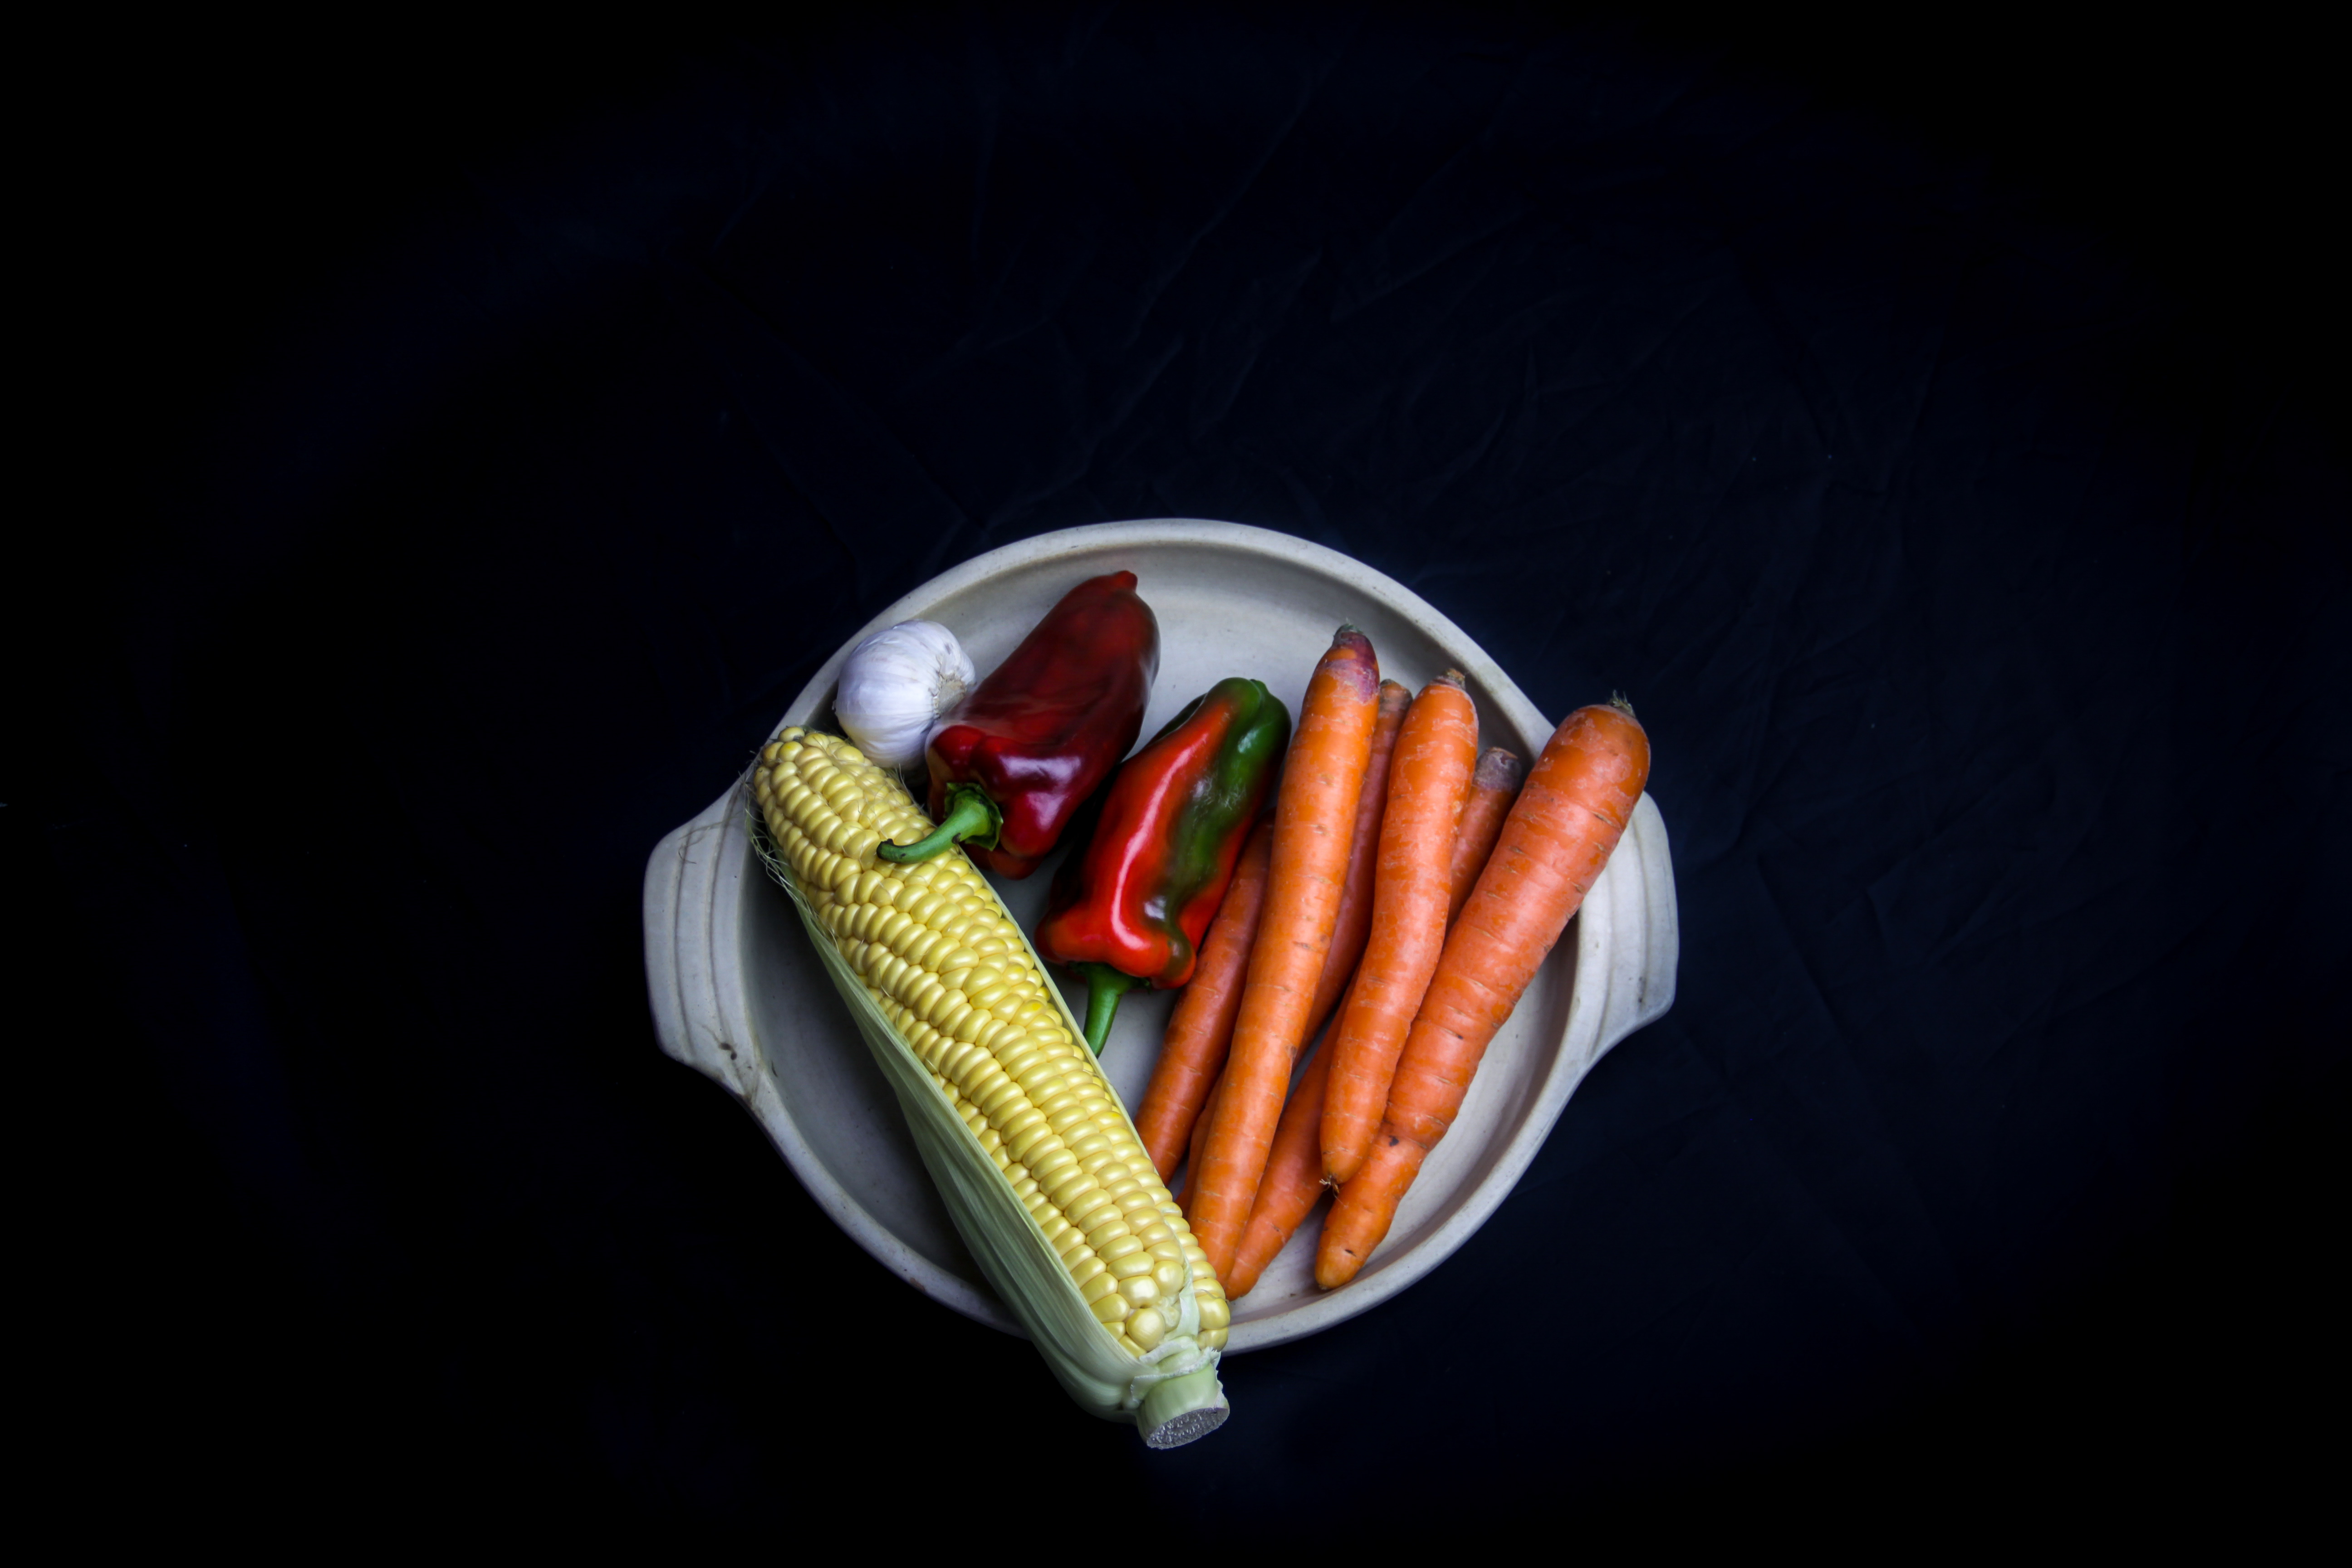
food, vegetable, cuisine, ingredient, dish, still life photography, produce, vegan nutrition, carrot, fast food, natural foods, vegetarian food, comfort food, superfood